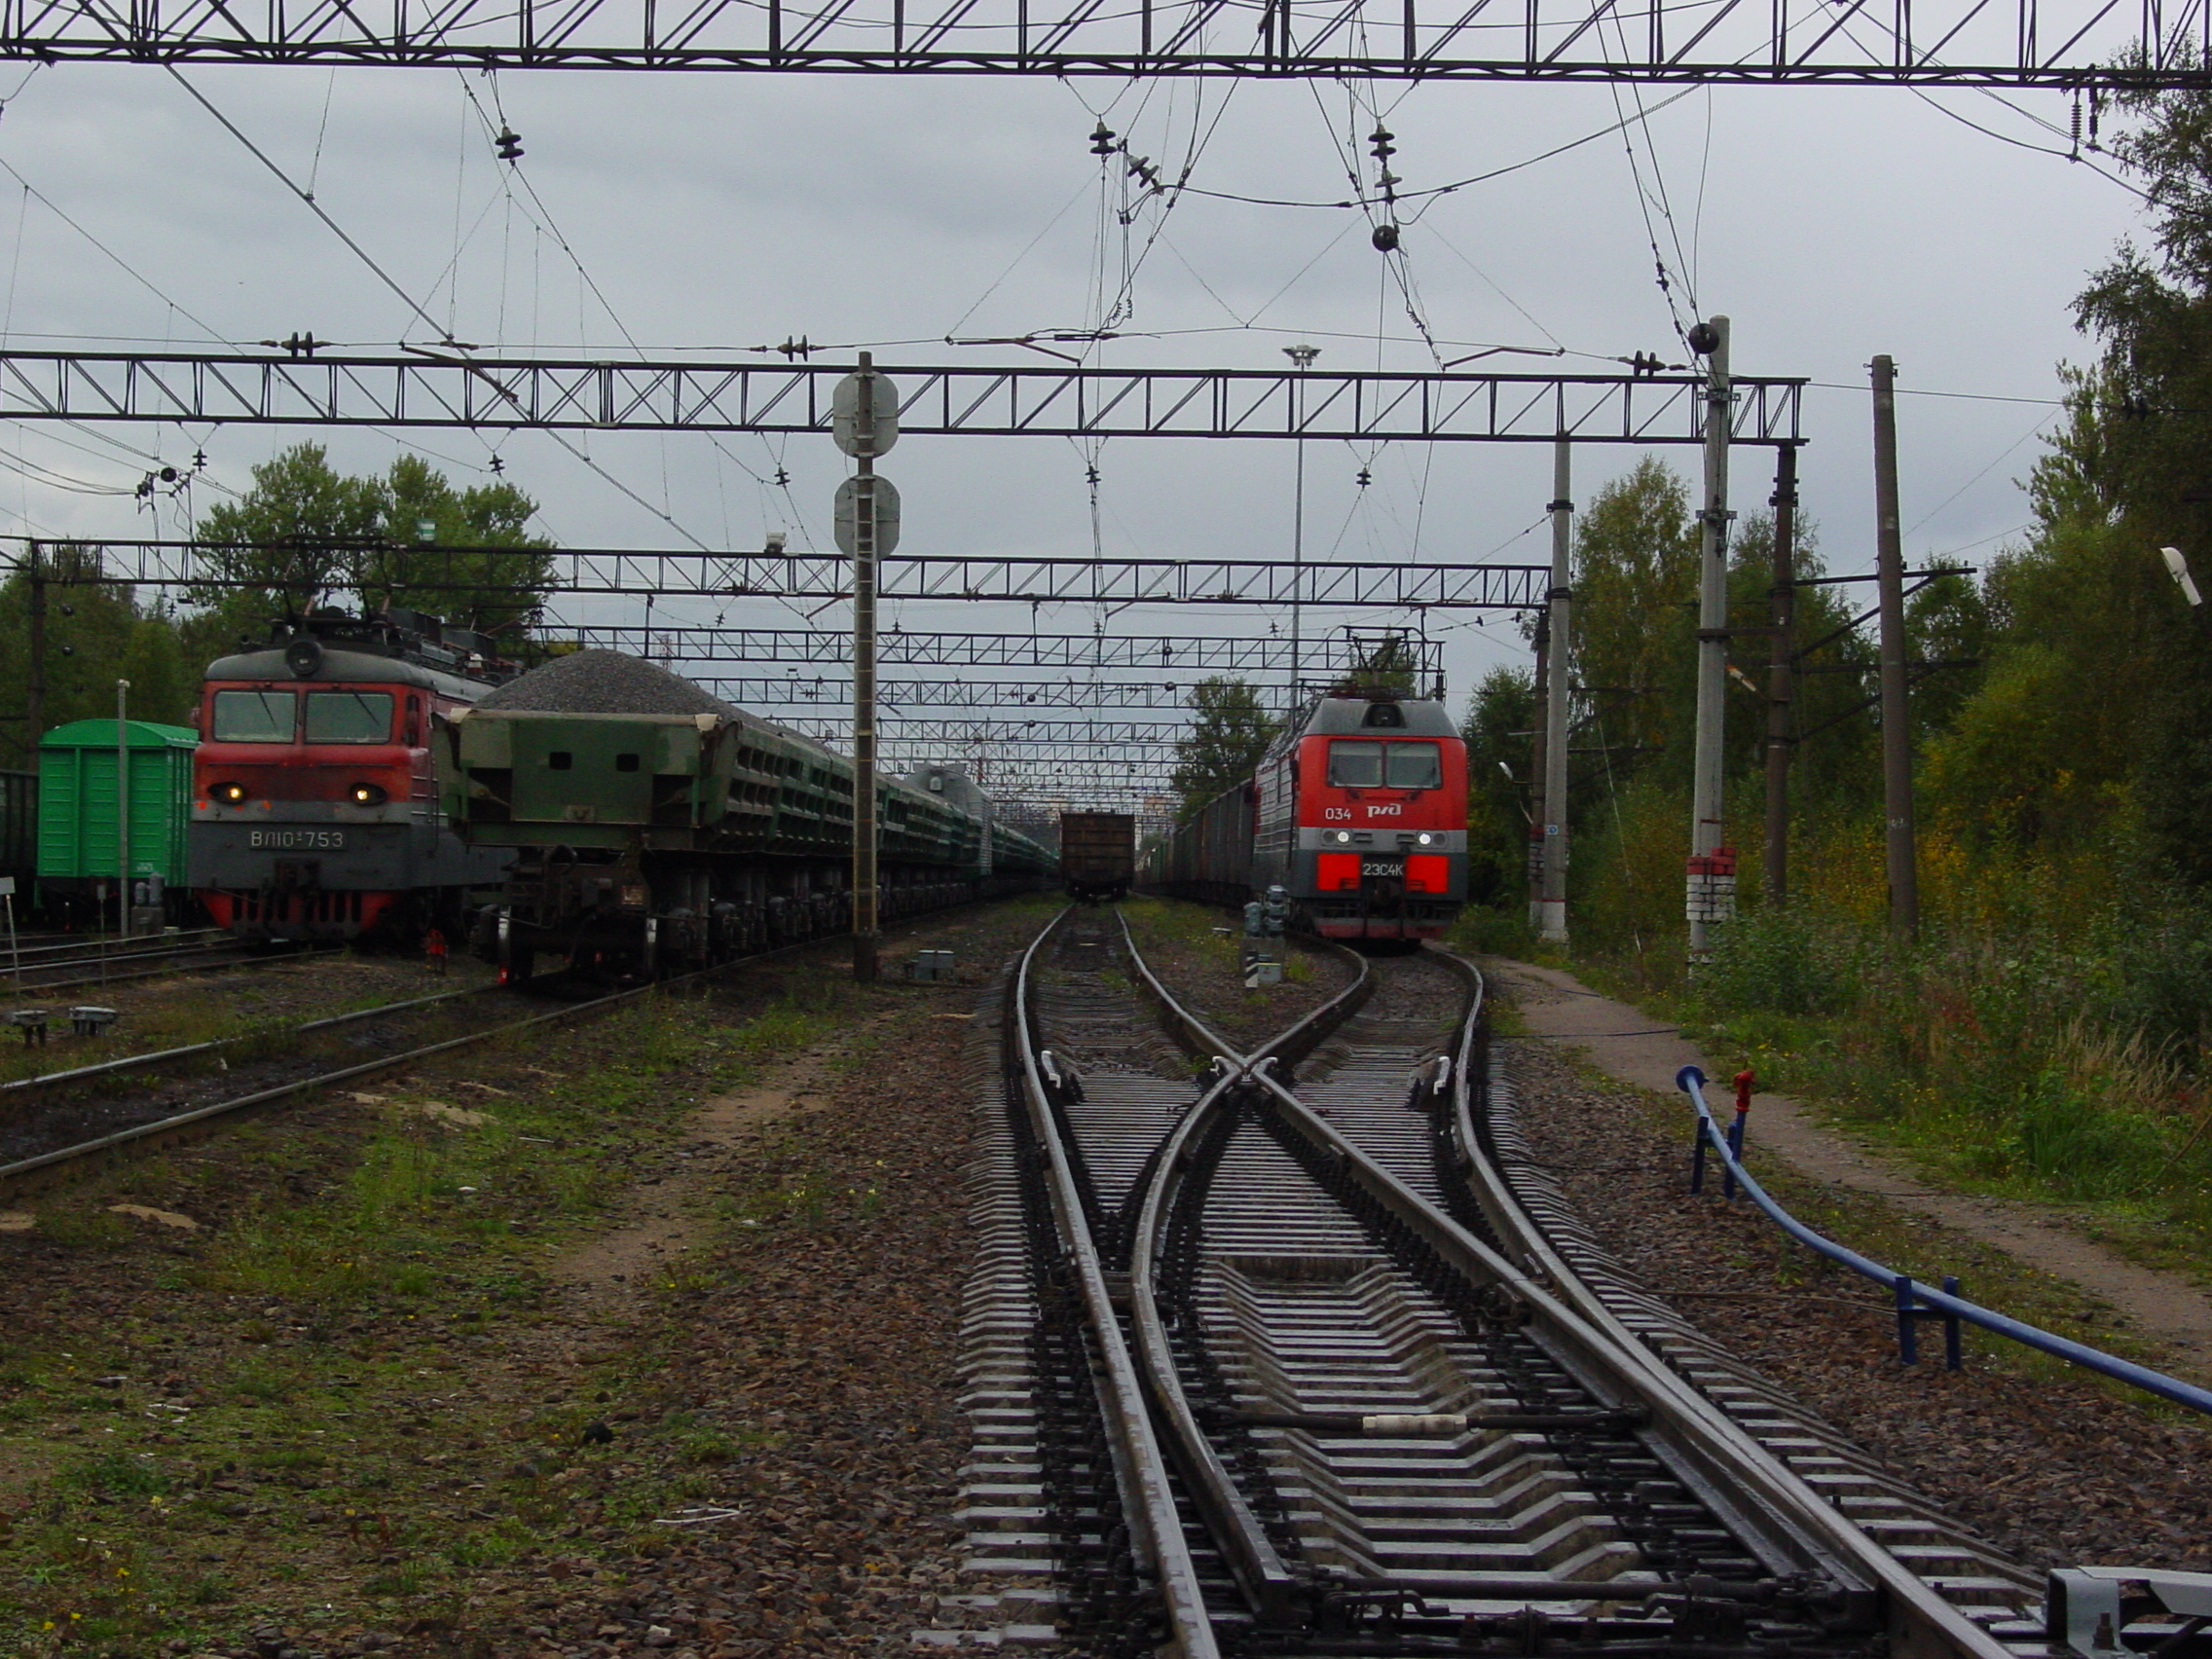
images, train, plant, sky, vehicle, rolling stock, infrastructure, track, tree, electricity, mode of transport, railway, locomotive, overhead power line, thoroughfare, rolling, railroad car, line, woody plant, public transport, rural area, electrical supply, landscape, cloud, public utility, windscreen wiper, metal, passenger car, engineering, electric locomotive, auto part, slope, motor vehicle, steel, transport, wire